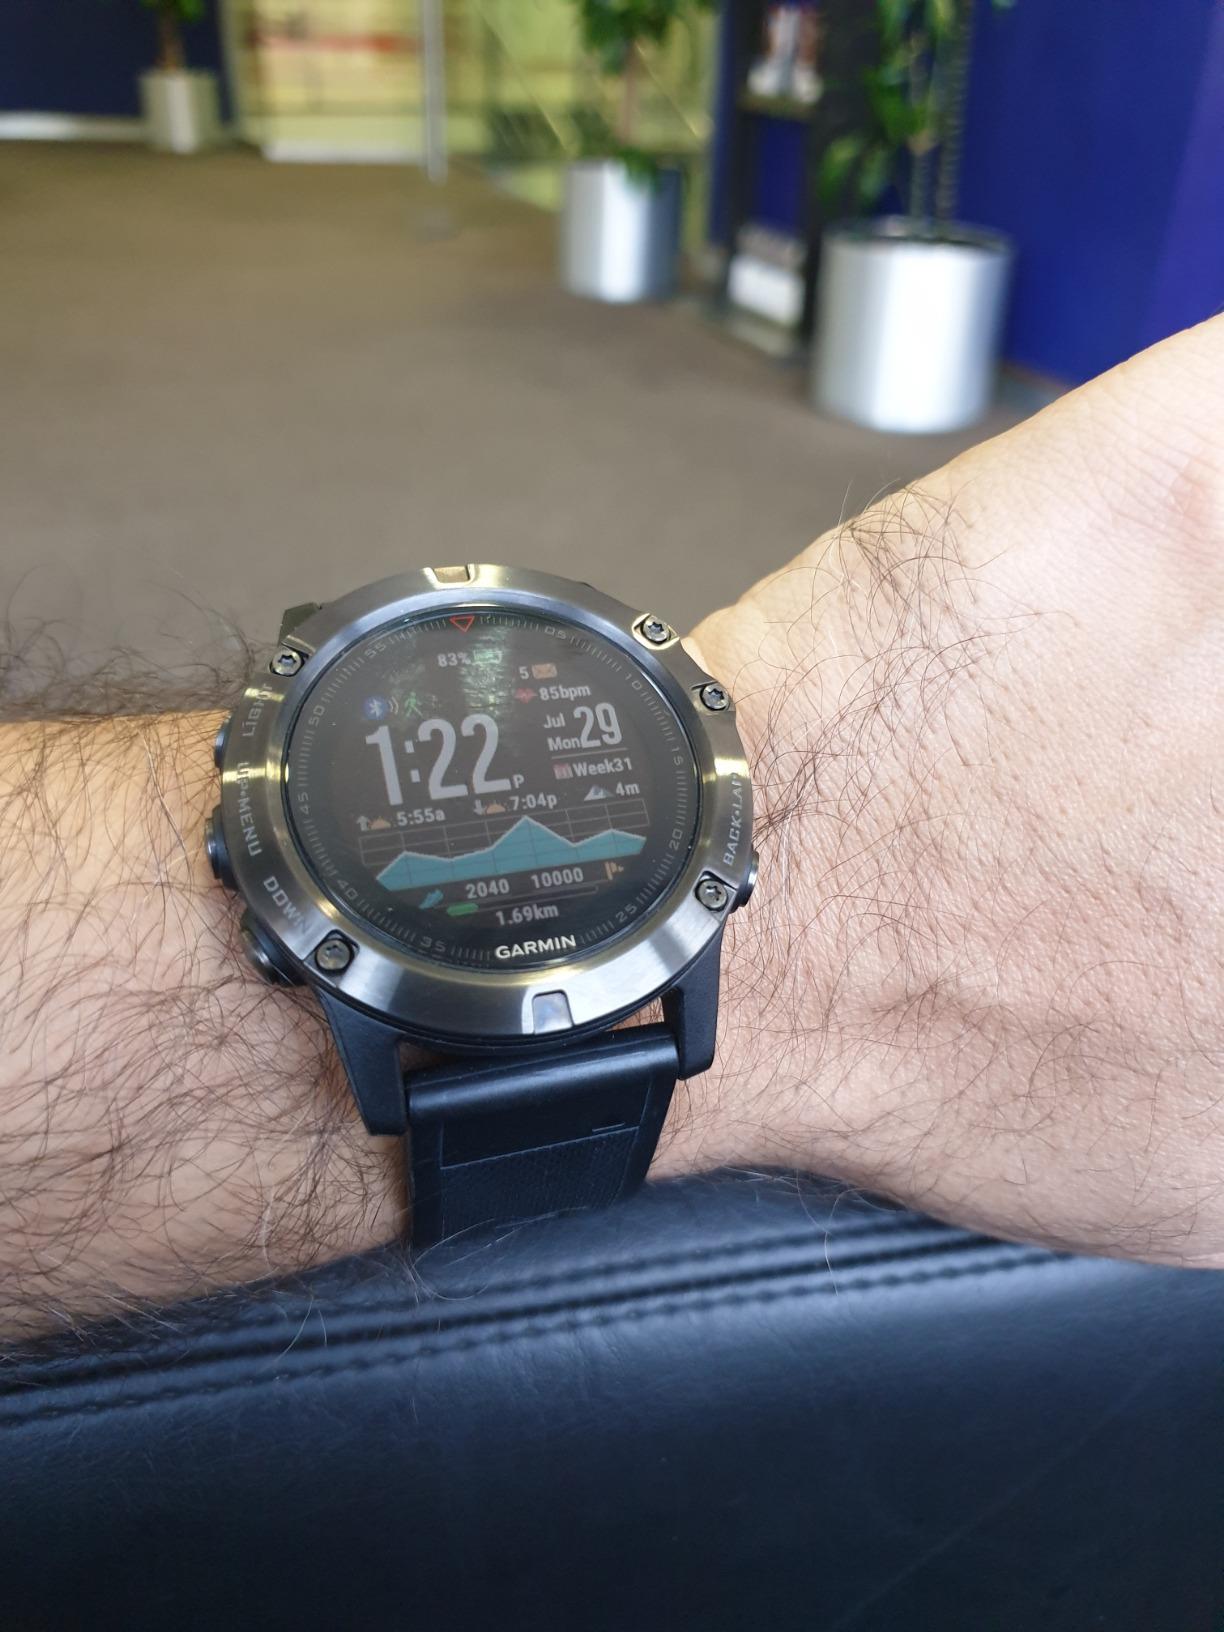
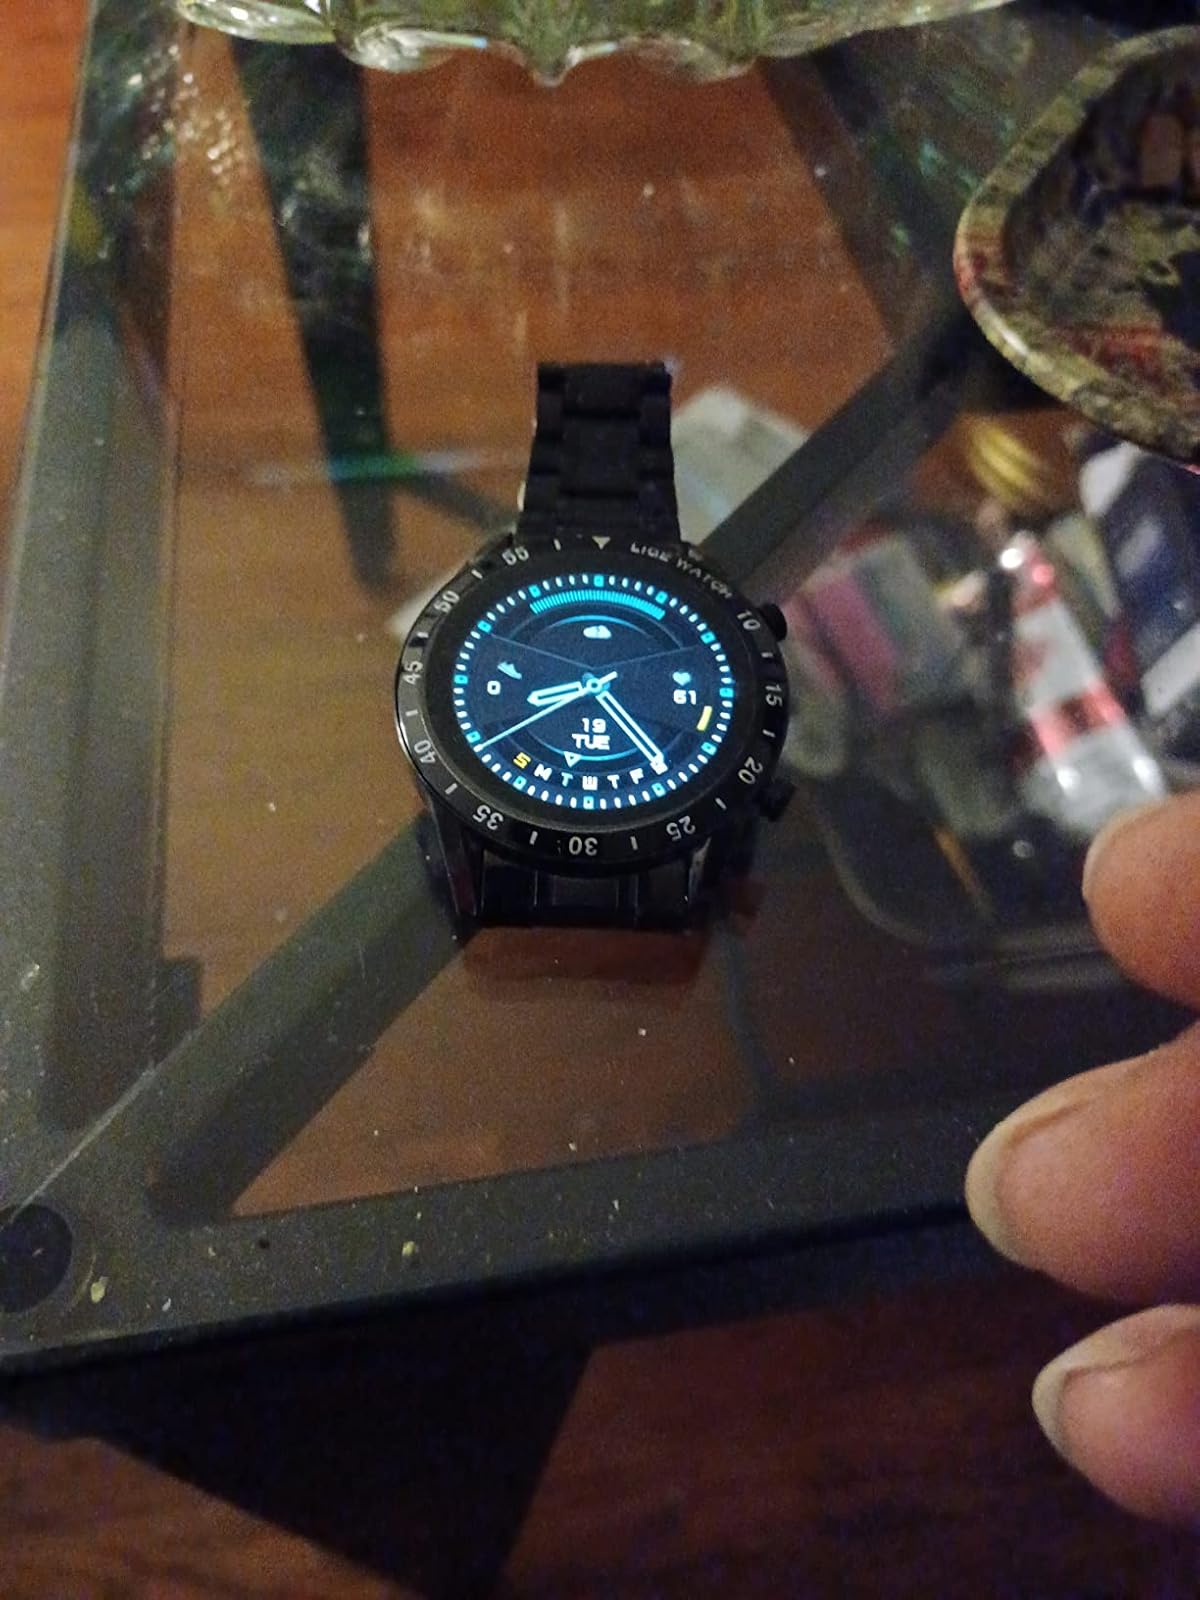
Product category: smartwatch
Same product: no